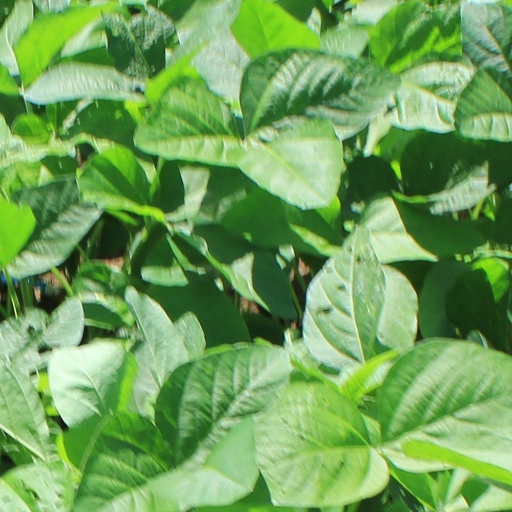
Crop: soybean